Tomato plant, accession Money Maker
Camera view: tilt-top (135 deg); turntable rotation: 90 degrees
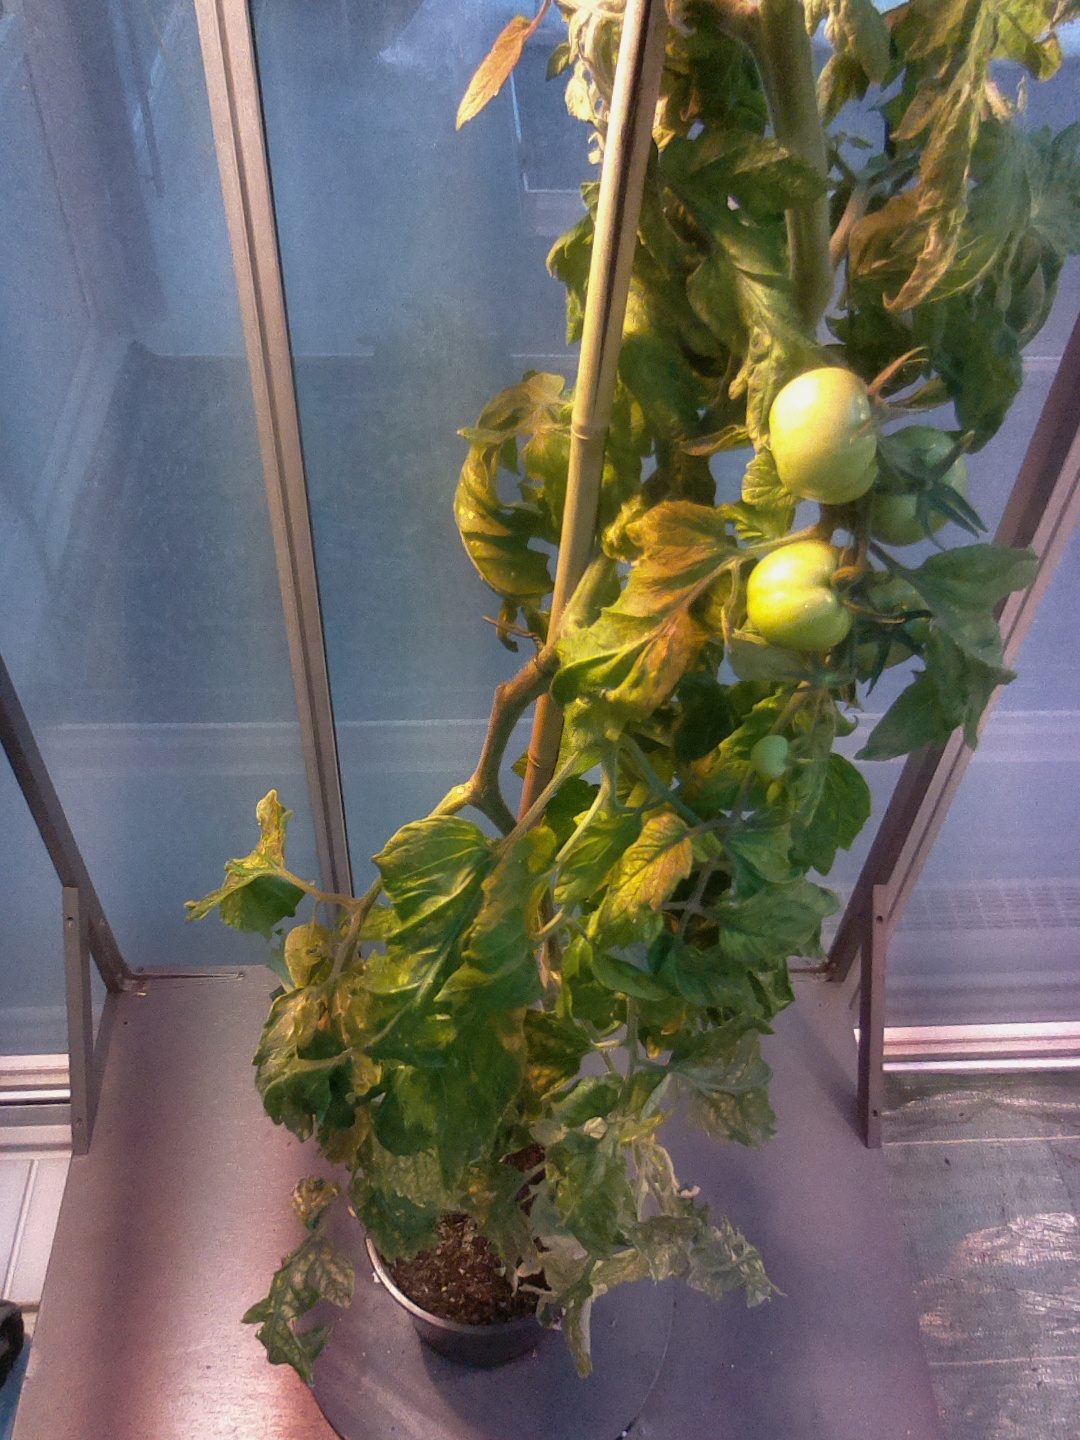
BBCH growth stage 76: 60%-70% of final fruit size